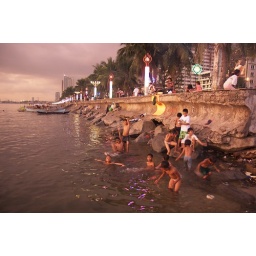
Fun in dirty water (Manila Baywalk)